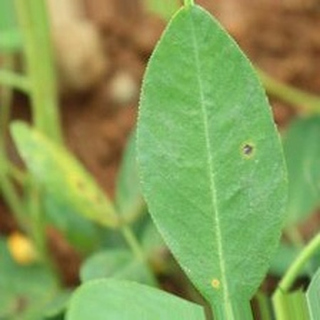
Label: groundnut_early_leaf_spot